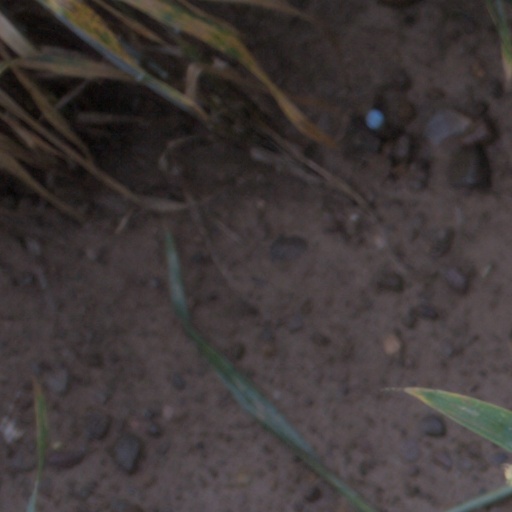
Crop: wheat